Clémence Botino

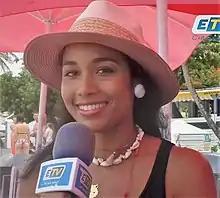
Botino in 2019

On 14 December 2019, she won Miss France 2020 at the Dôme de Marseille. She received 31.95% of the public vote, narrowly winning ahead of Lou Ruat (Miss Provence) with 30.66%, succeeding Vaimalama Chaves, Miss France 2019, and became the third Miss Guadeloupe to win Miss France after Véronique de la Cruz in 1993 and Corinne Coman in 2003. Before her win, it was announced in early December that Botino was first in the general culture test of the Miss France competition, with a mark of 17.5 out of 20. She ended her reign as Miss France on 19 December 2020 after crowning Amandine Petit as her successor during Miss France 2021, held at Puy du Fou in Les Epesses.